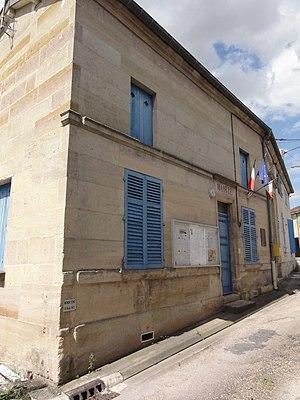
Naives-Rosières (Meuse) Rosières, mairie
Naives-Rosières est une commune française située dans le département de la Meuse, en région Grand Est.